Gubserville, California

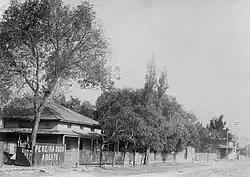
Gubserville in 1904

Gubserville was a historic stagecoach, mail, and teamster stop along the road between West San Jose and Saratoga in Santa Clara County, California, United States. The early settlement was named after Frank Gubser, a German immigrant who worked as a barber, saloon keeper, and served as the village's first and only postmaster since July 5, 1882. Gubserville ceased to exist when the post office discontinued operations in 1899. Today, the old ghost of Gubserville is marked by the California Historical Landmark #447.